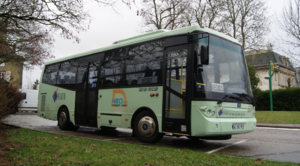
Transport en commun Neufchâteau: Néobus
Neufchâteau est une commune française, sous-préfecture du département des Vosges. Située en Lorraine, la commune fait partie de la région administrative Grand Est.